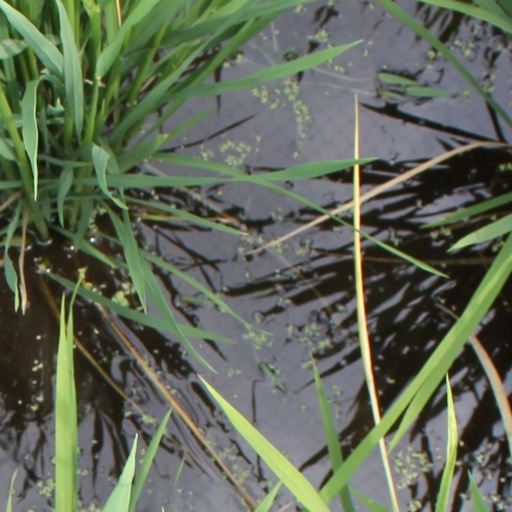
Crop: rice